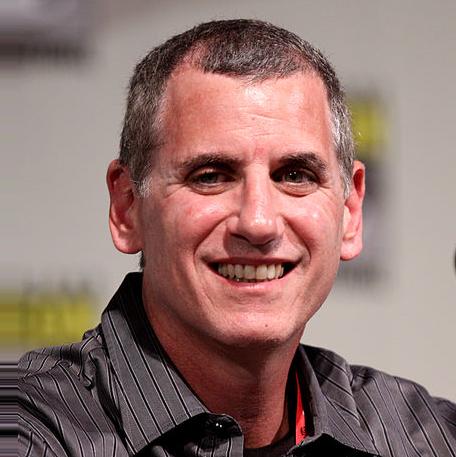
Age: 48